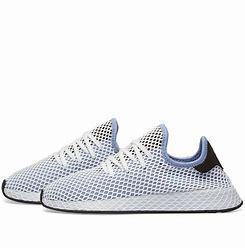
Brand: Adidas
Model: Deerupt